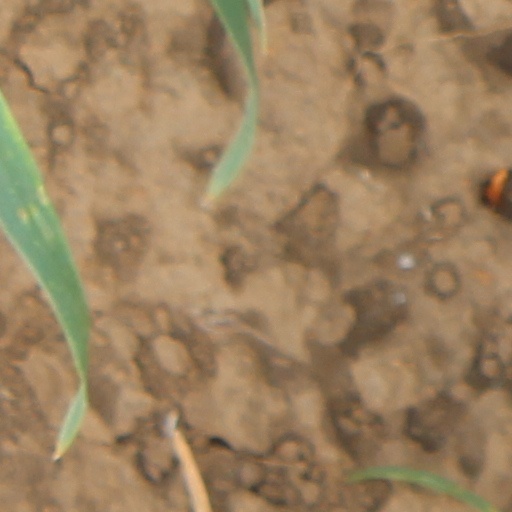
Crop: wheat